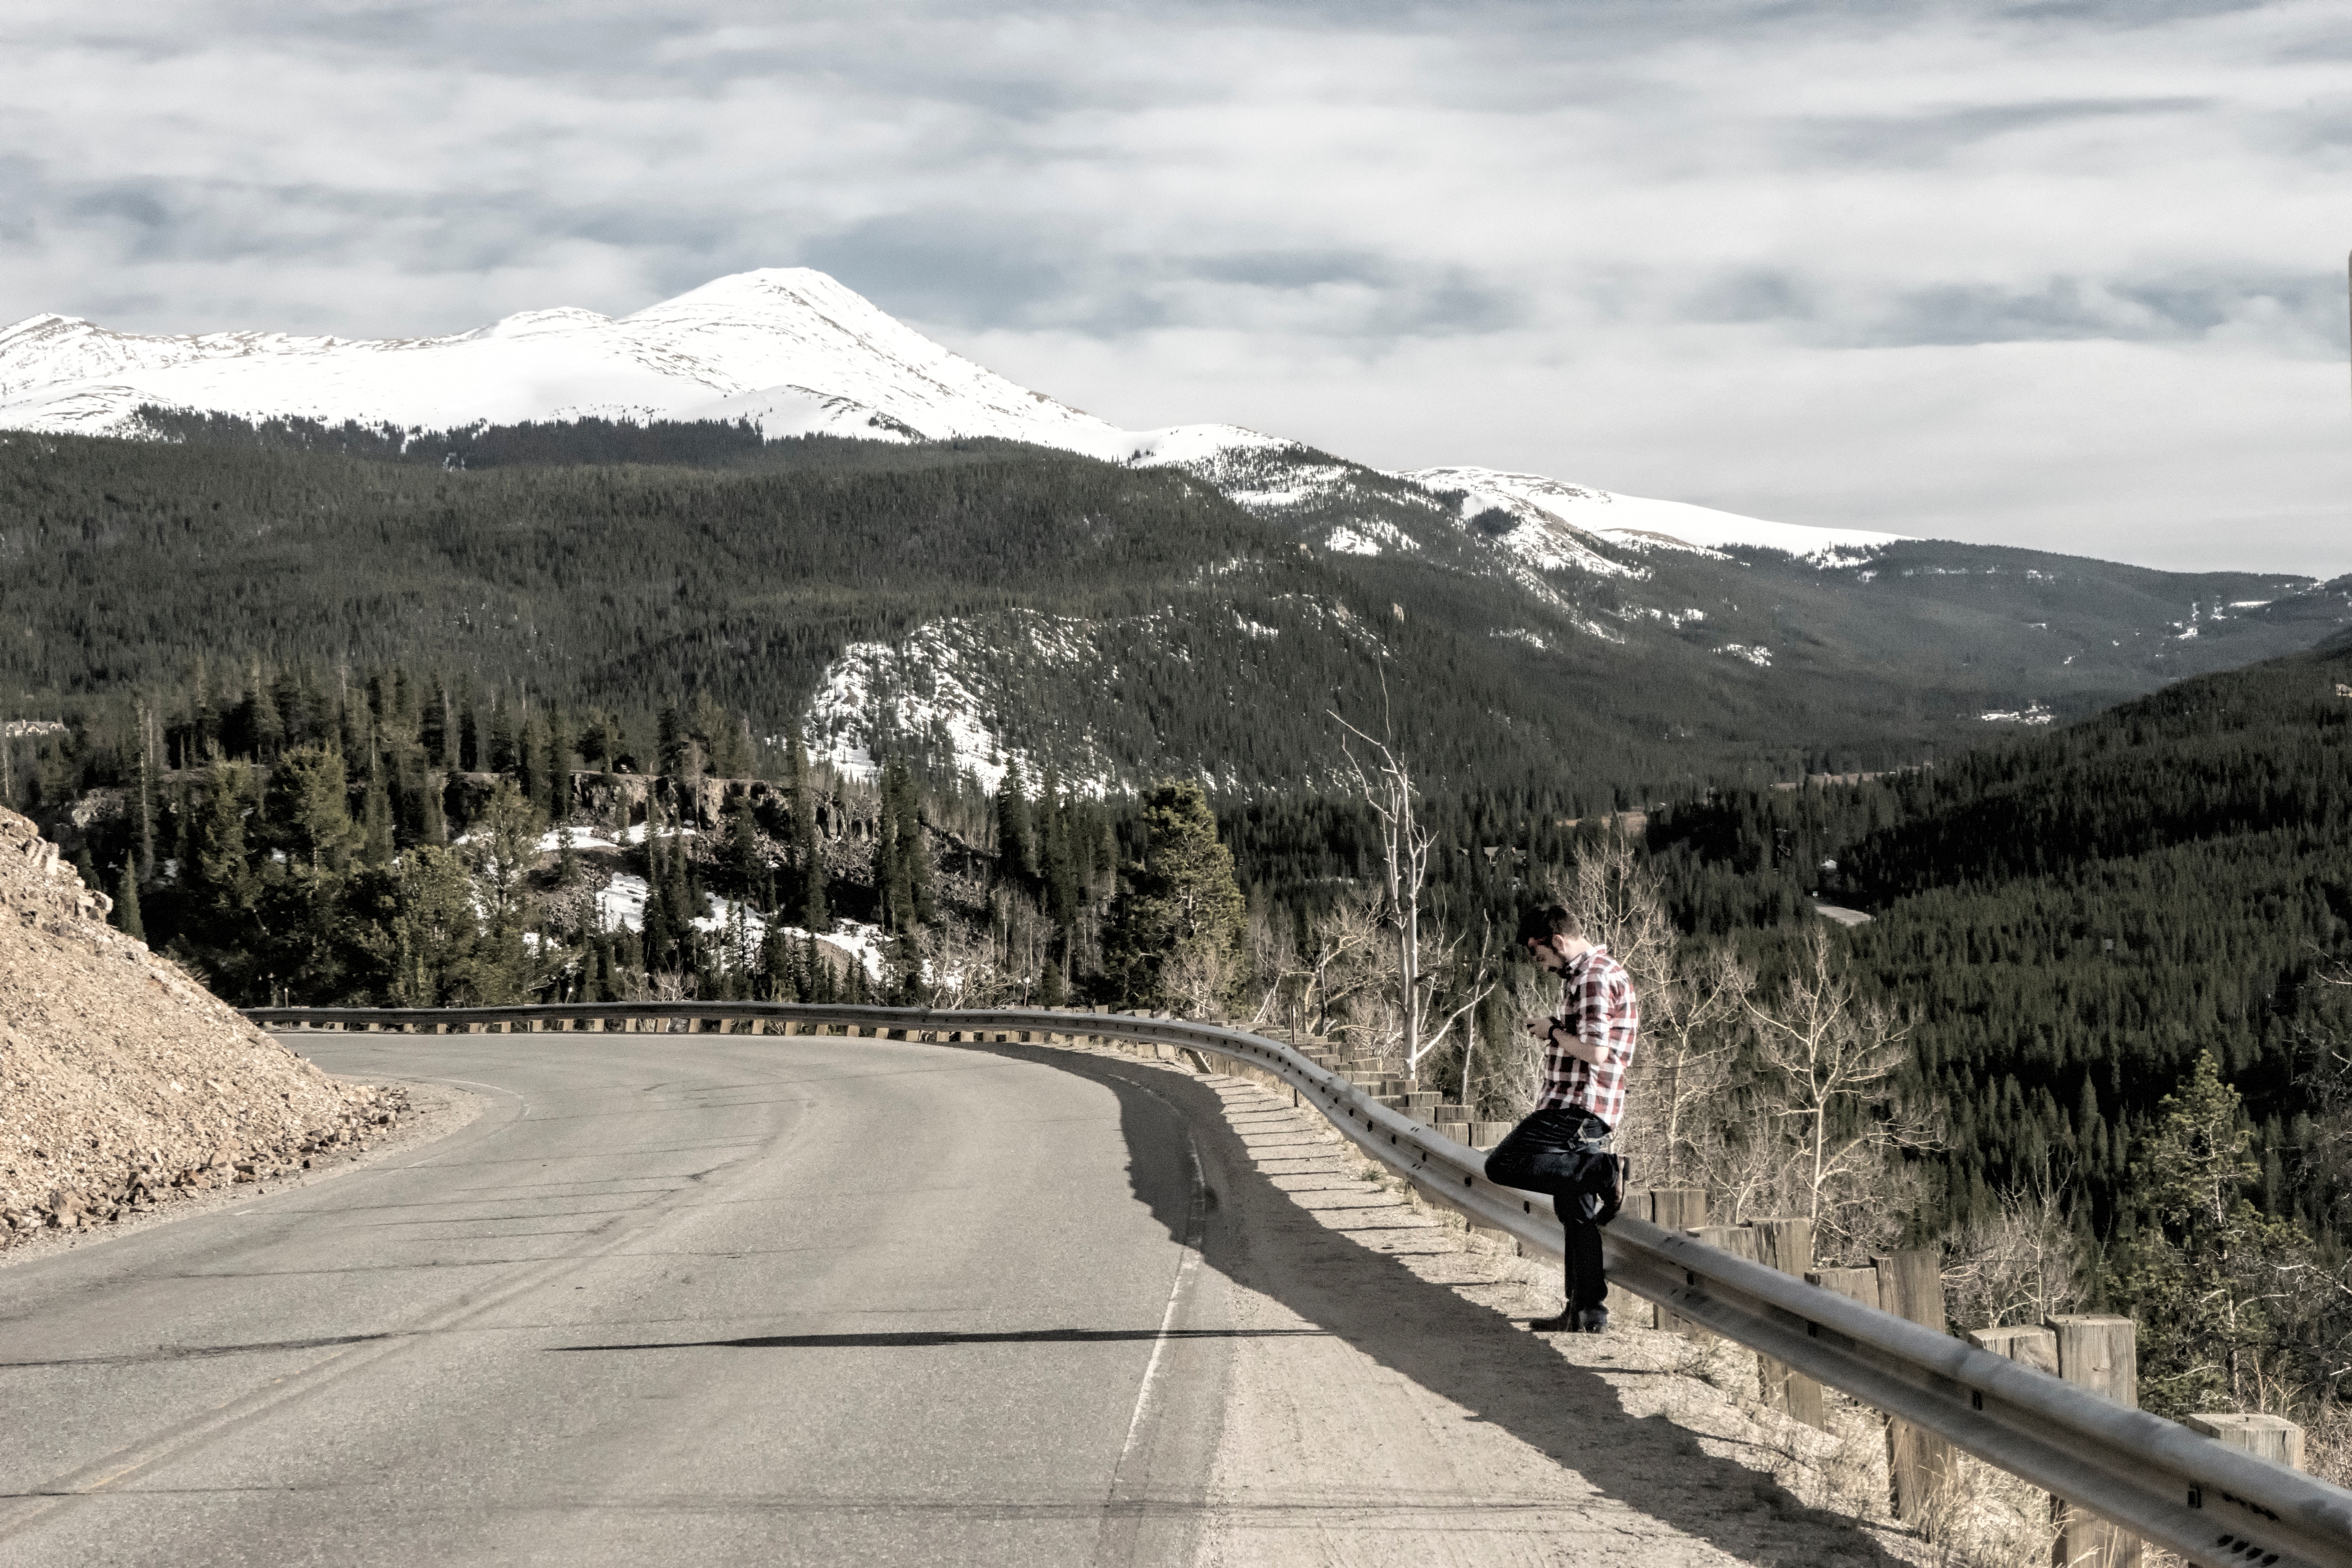
landscape, walking, mountain, snow, winter, road, valley, mountain range, ridge, alps, infrastructure, landform, mountain pass, mountainous landforms